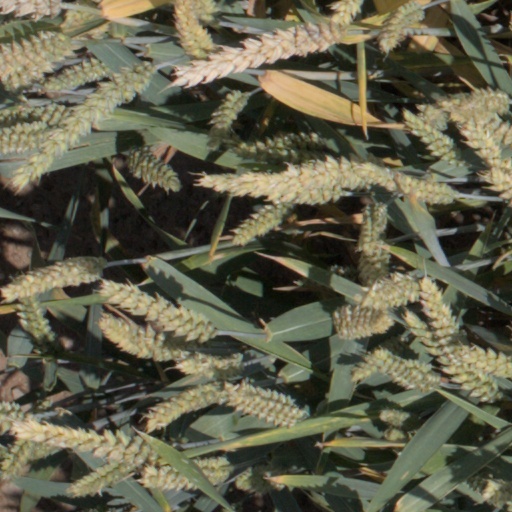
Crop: wheat